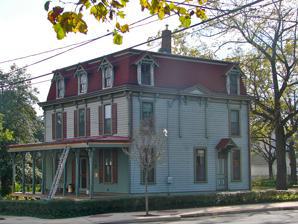
Building: Collison House (Newport, Delaware)
Country: United States of America
Year built: 1885
Historic house in Delaware, United States United States historic place Collison House U.S. National Register of Historic Places Collison House, October 2011 Show map of Delaware Show map of the United States Location 21 N. Walnut St., Newport, Delaware Coordinates 39°42′53″N 75°36′27″W / 39.714734°N 75.607437°W / 39.714734; -75.607437 Area less than one acre Built 1885 ( 1885 ) Architectural style Second Empire MPS Newport Delaware MPS NRHP reference No. 93000635 Added to NRHP July 14, 1993 Collison House is a historic home located at Newport , New Castle County, Delaware .  It was built about 1885, and is a 2 + 1 ⁄ 2 -story, three bay by three bay, square frame dwelling with a mansard roof in the Second Empire style. The mansard roof has broad gable dormers and the house features a two-story, projecting bay. It has a full width, hipped roof porch on the front facade. It was added to the National Register of Historic Places in 1993. References